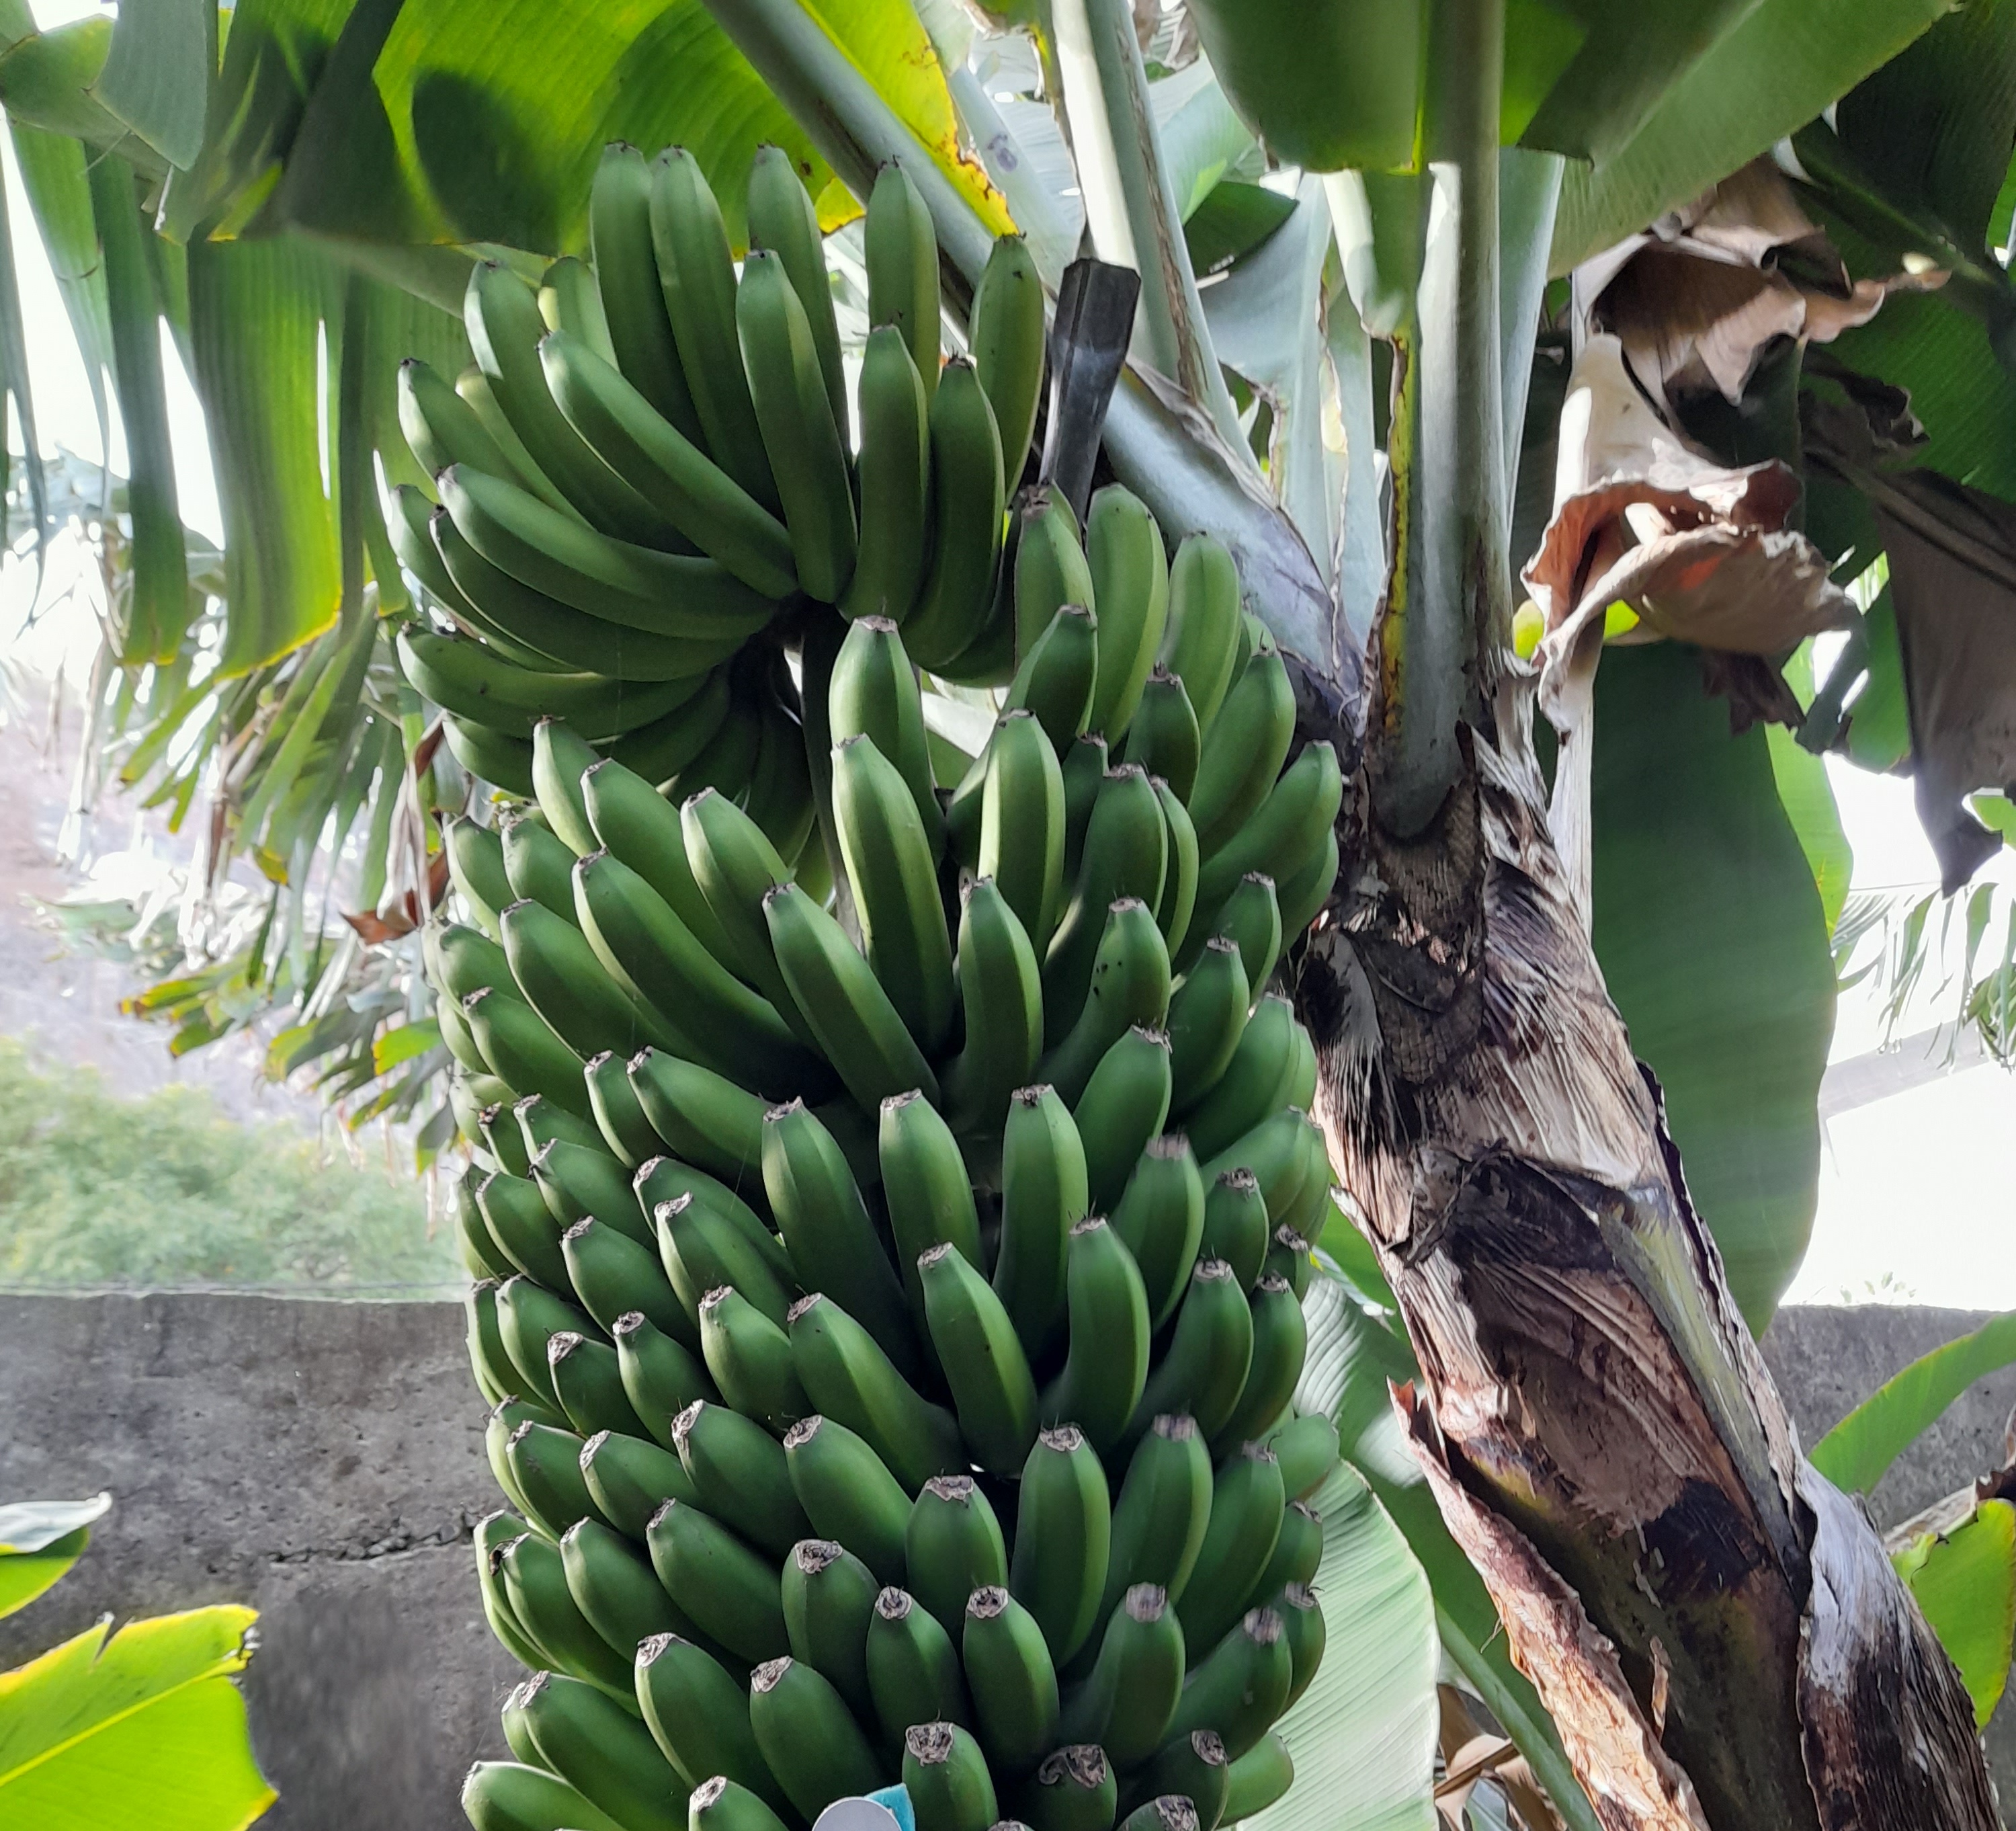
Label: Cut